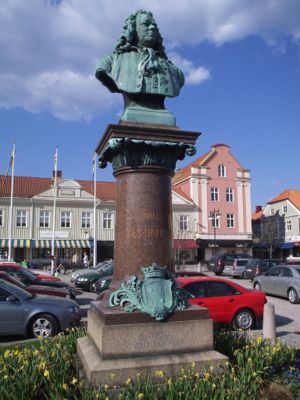
Alingsås
Jonas Alströmer på Stora Torget i Alingsås, udført af Aron Sandberg.
Alingsås er en by i Västergötland i Västra Götalands län i Sverige med 22.919 indbyggere og er hovedby i Alingsås kommune. Byen ligger ved søerne Mjörn og Gerdsken, og gennemløbes af Säveån og Gerdska ström. Gennem byen løber Europavej E20, vej 180 og jernbanen Västra stambanan.